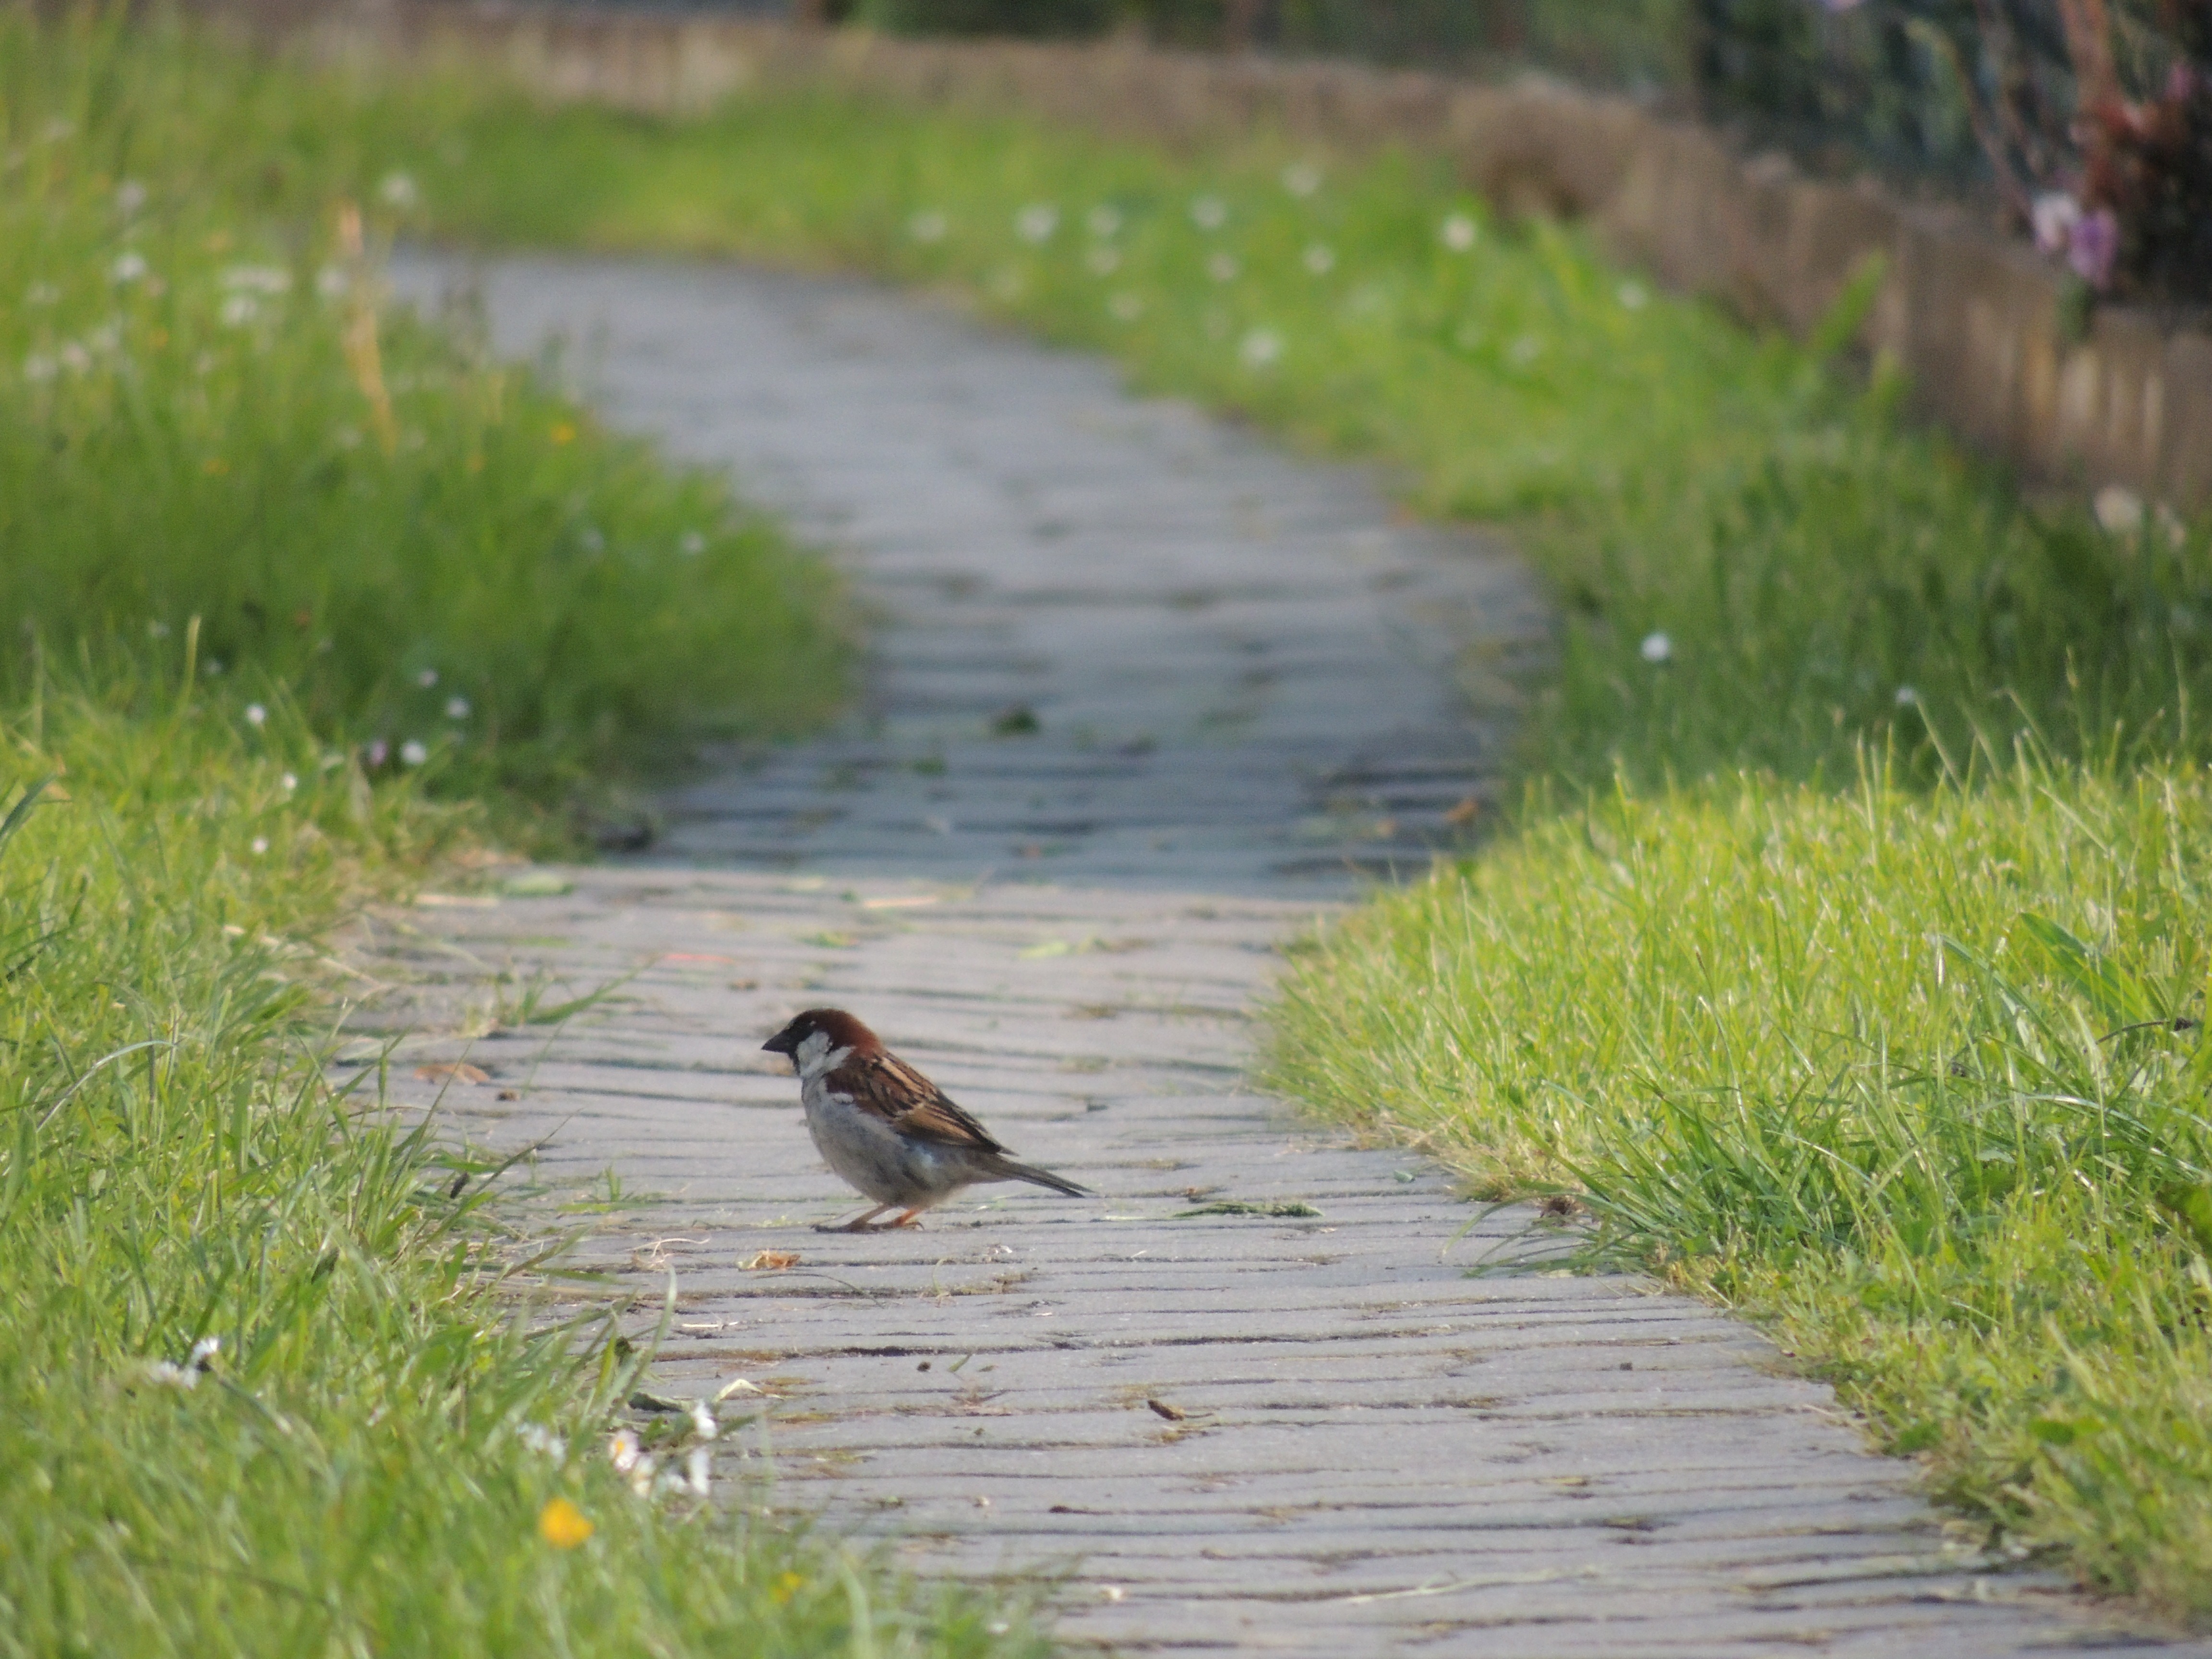
nature, path, grass, bird, sun, lawn, wildlife, green, shadow, fauna, duck, wetland, habitat, water bird, old world flycatcher, perching bird